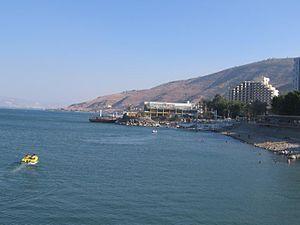
Le plan de dérivation des sources du Jourdain est un projet élaboré par la Ligue arabe visant à dériver le Hasbani et le Banias, deux affluents du Jourdain, afin qu'ils ne se déversent pas dans le lac de Tibériade. L'objectif de ce plan d’ingénierie hydraulique est de réduire le potentiel de développement d'Israël, dans le contexte du conflit israélo-arabe. En effet, depuis 1953, Israël a initié un vaste projet d'irrigation, l'aqueduc national d'Israël, visant à transférer les ressources hydriques du nord du pays vers le sud, beaucoup plus aride. Le plan de dérivation est approuvé par la Ligue arabe en 1964 mais des bombardements menés par l'aviation israélienne sur la Syrie en avril 1967 portent un coup d'arrêt au projet.